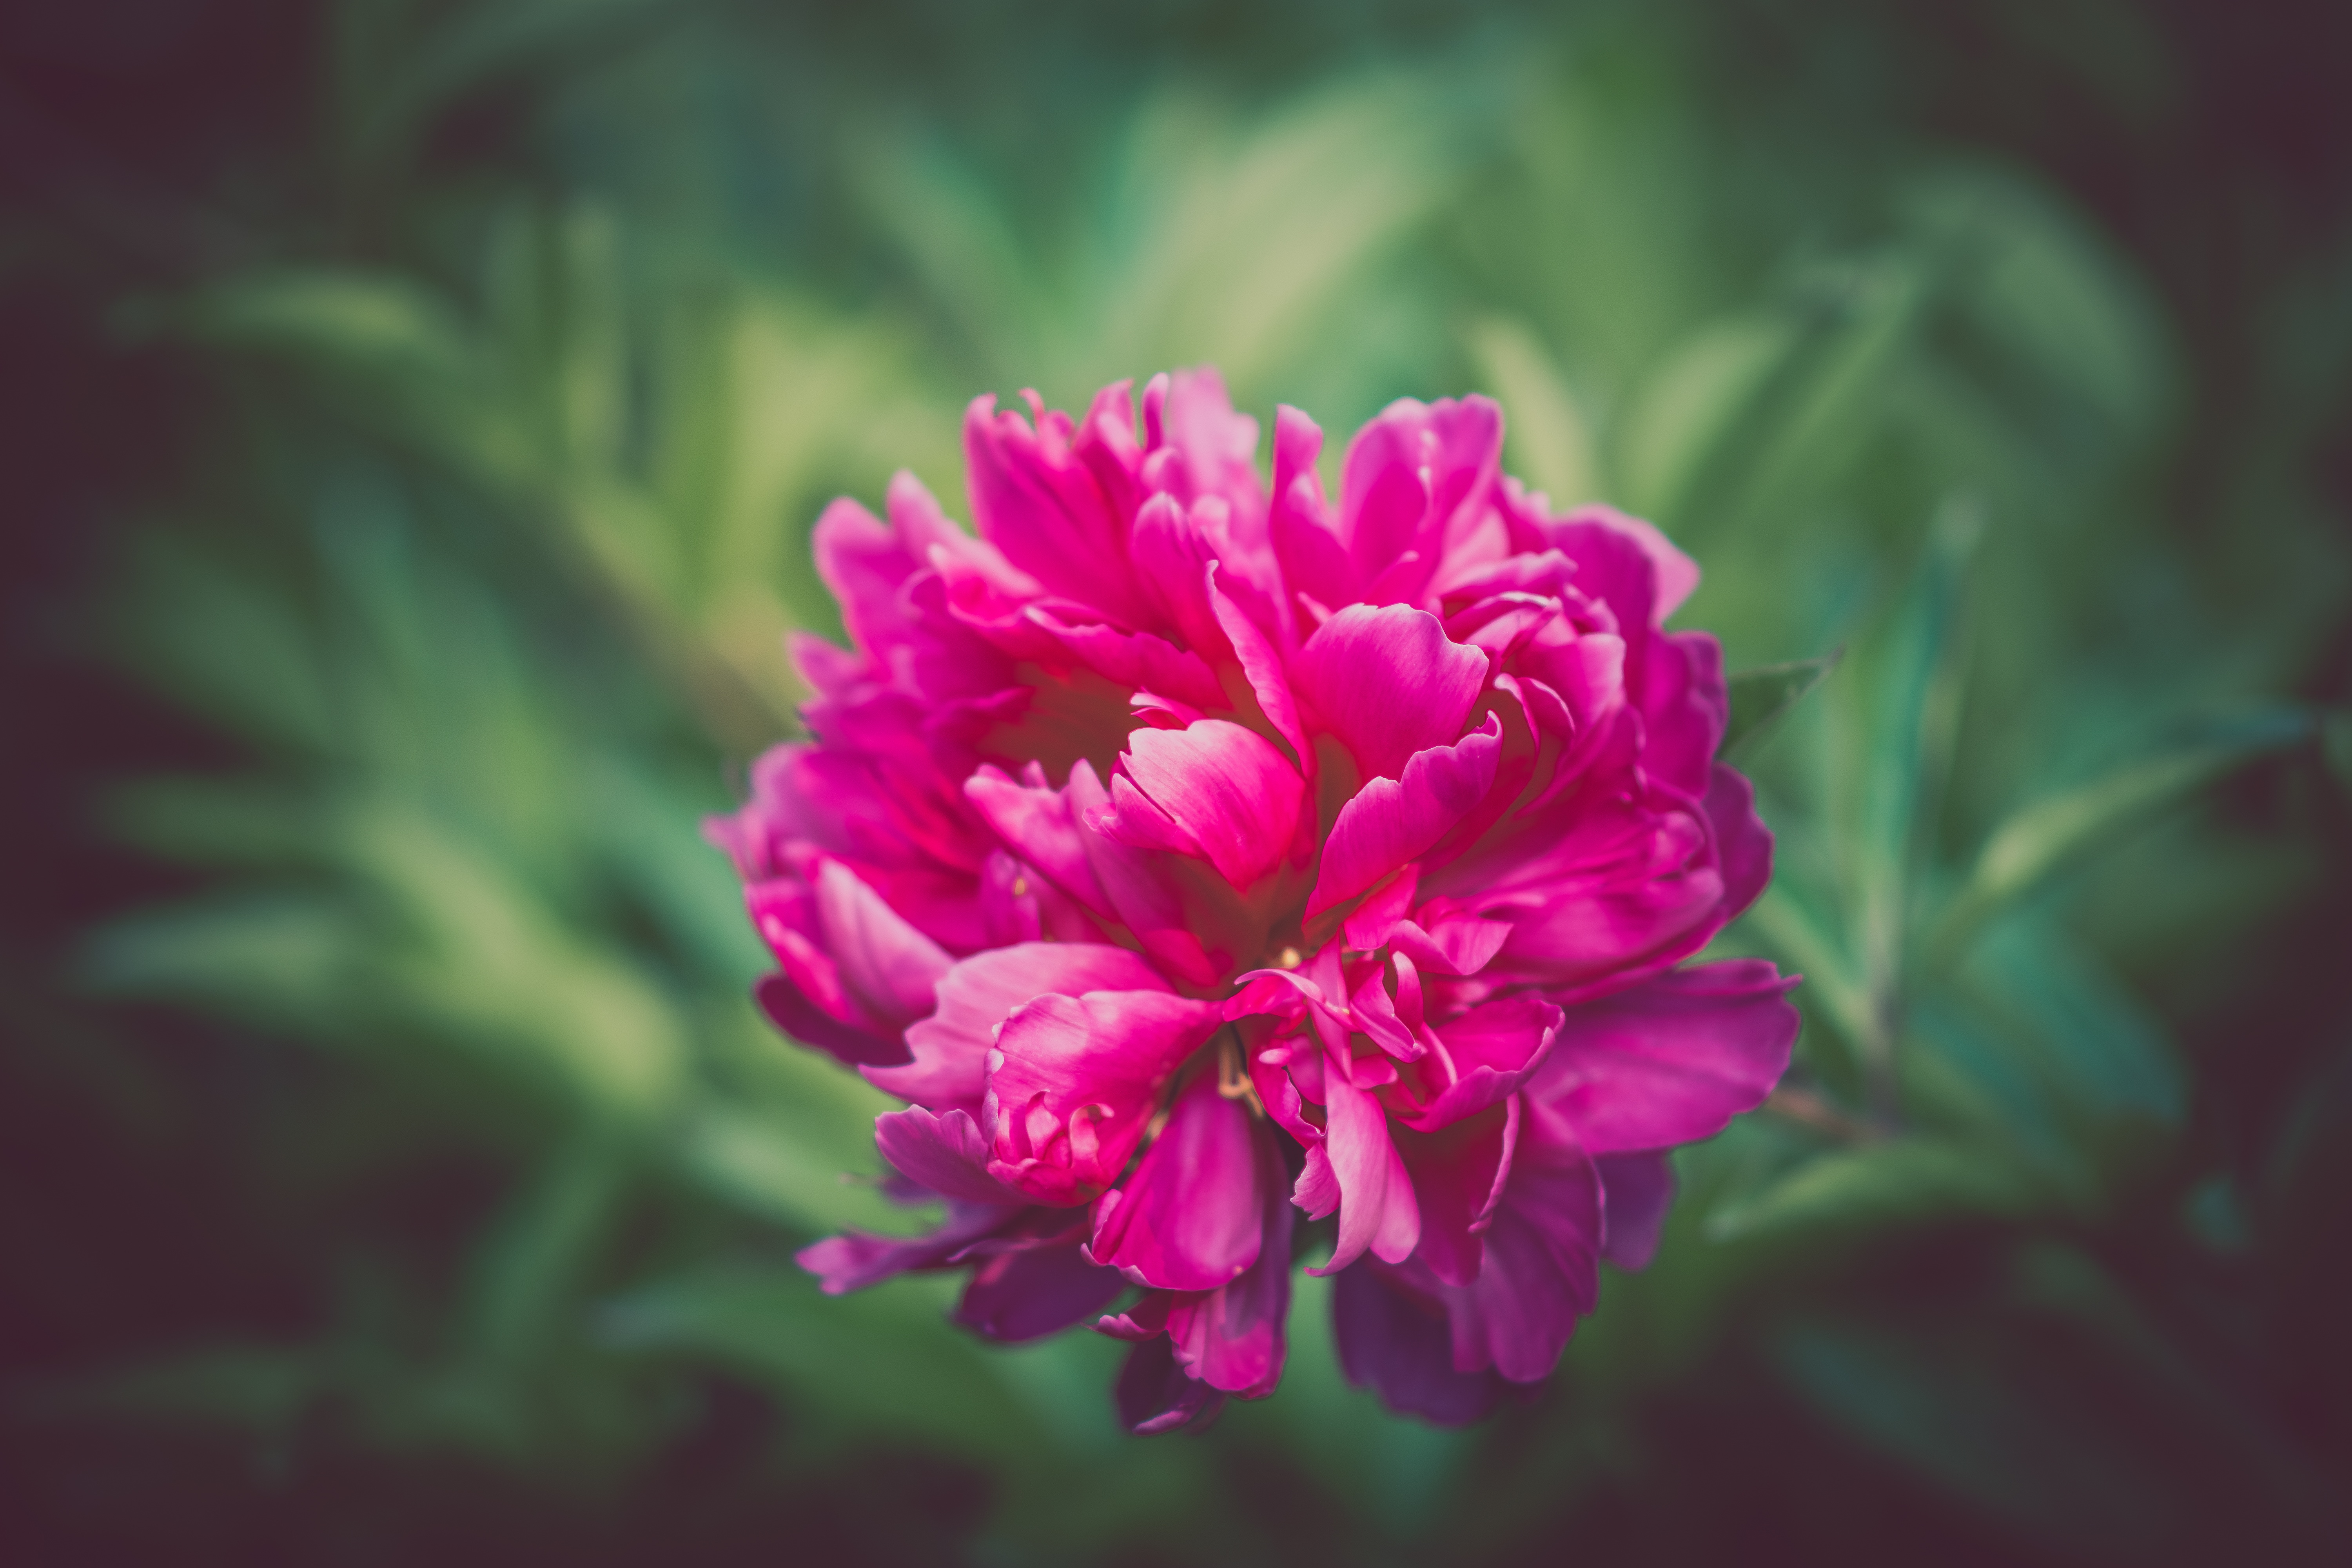
blossom, plant, flower, petal, bloom, floral, pink, flora, peony, macro photography, flowering plant, land plant